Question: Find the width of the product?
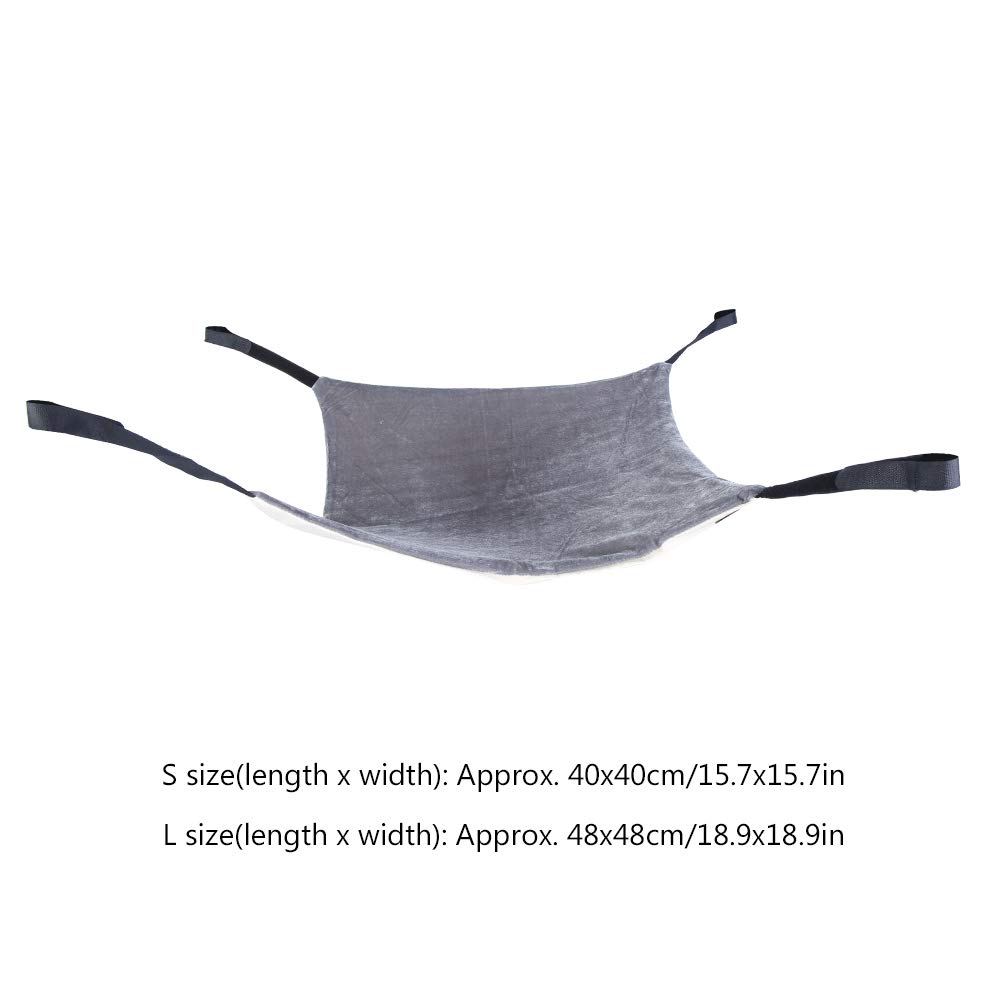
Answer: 40.0 centimetre